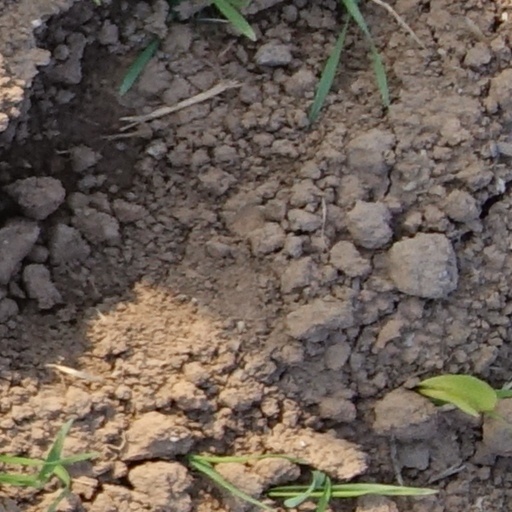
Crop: wheat